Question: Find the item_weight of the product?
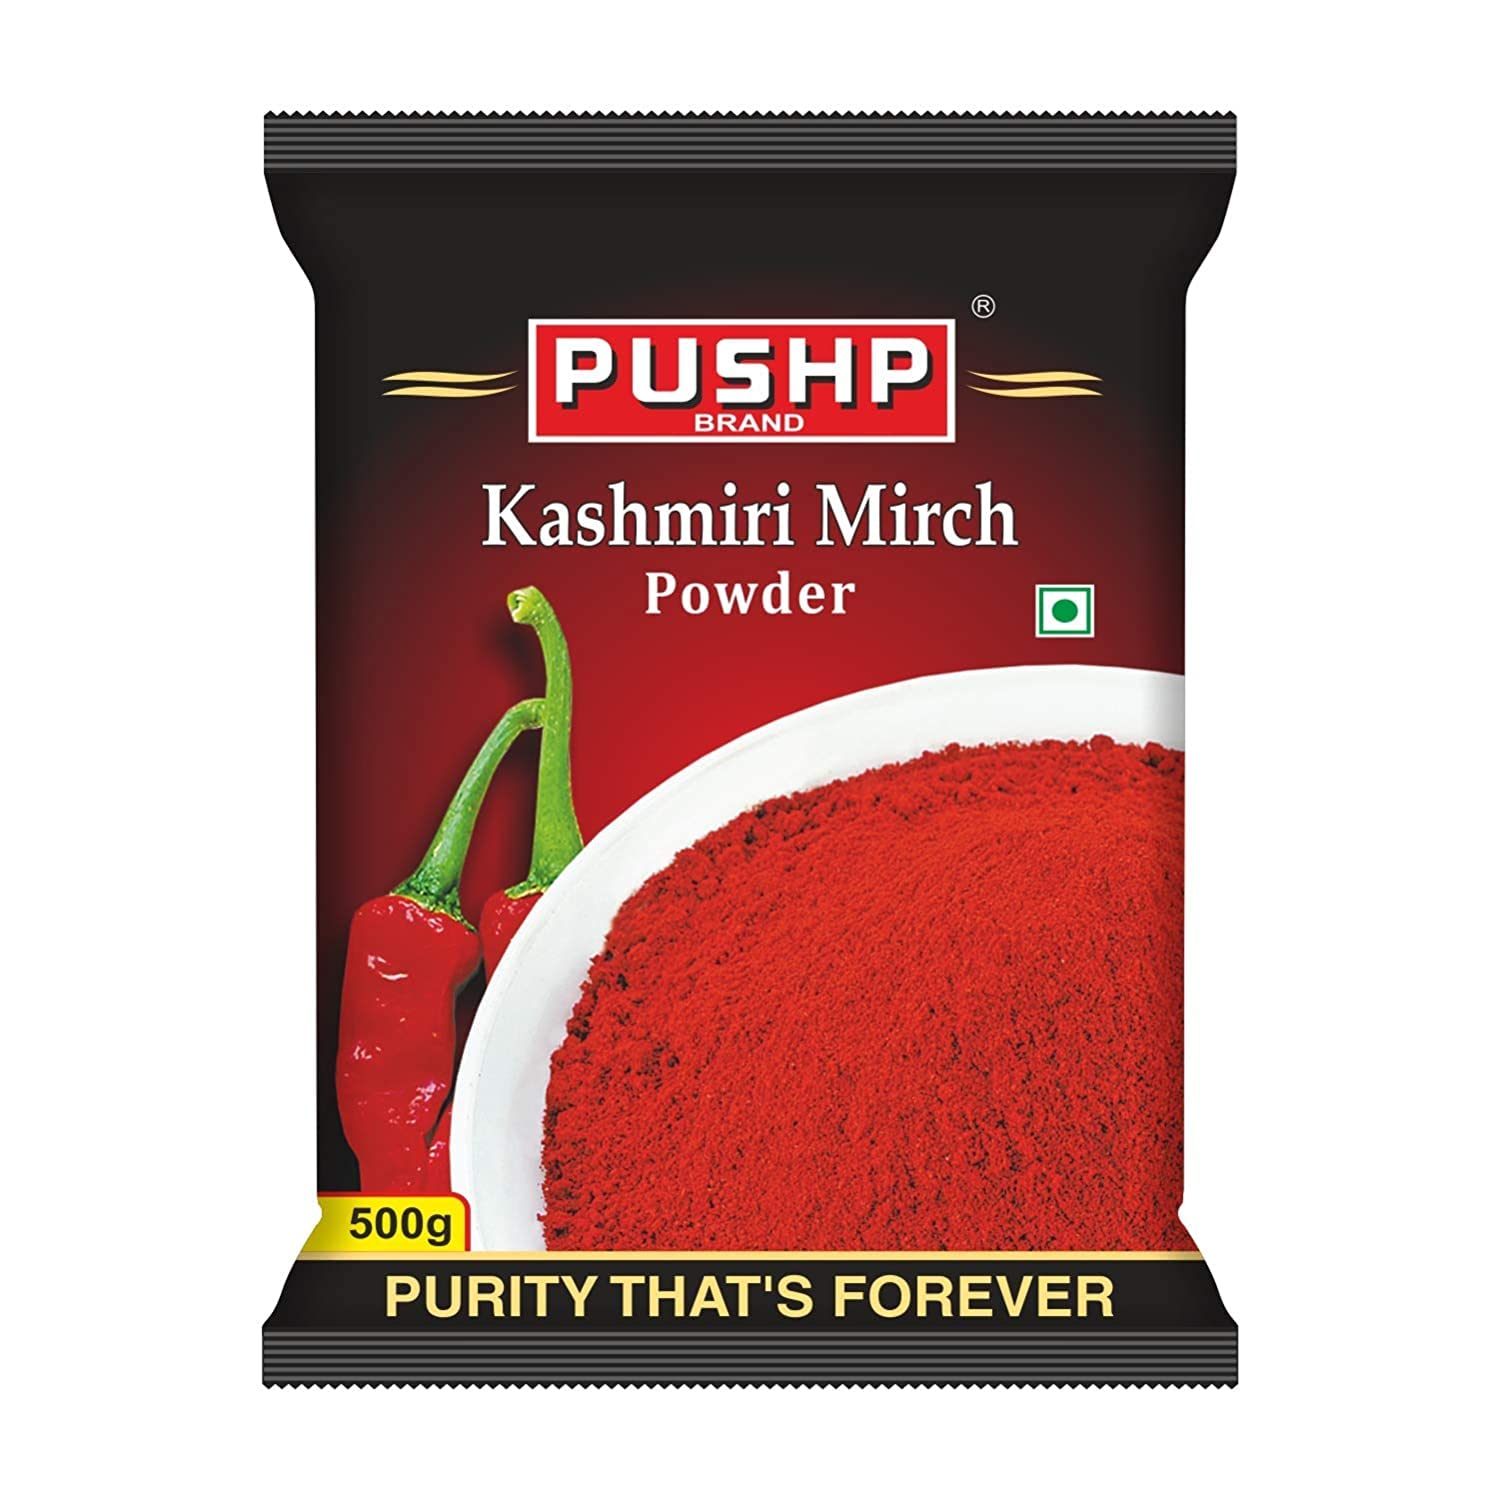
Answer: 500 gram